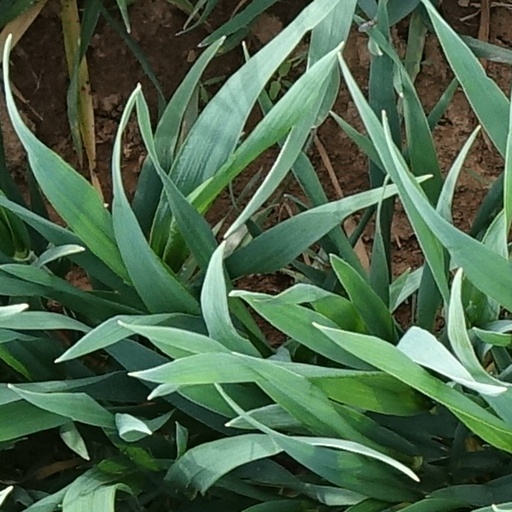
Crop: wheat